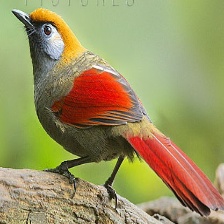
Species: RED TAILED THRUSH
Scientific name: NEOCOSSYPHUS RUFUS